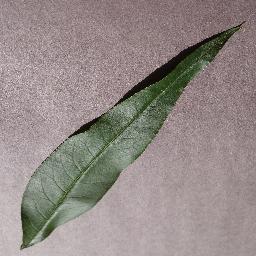
Label: Peach___healthy